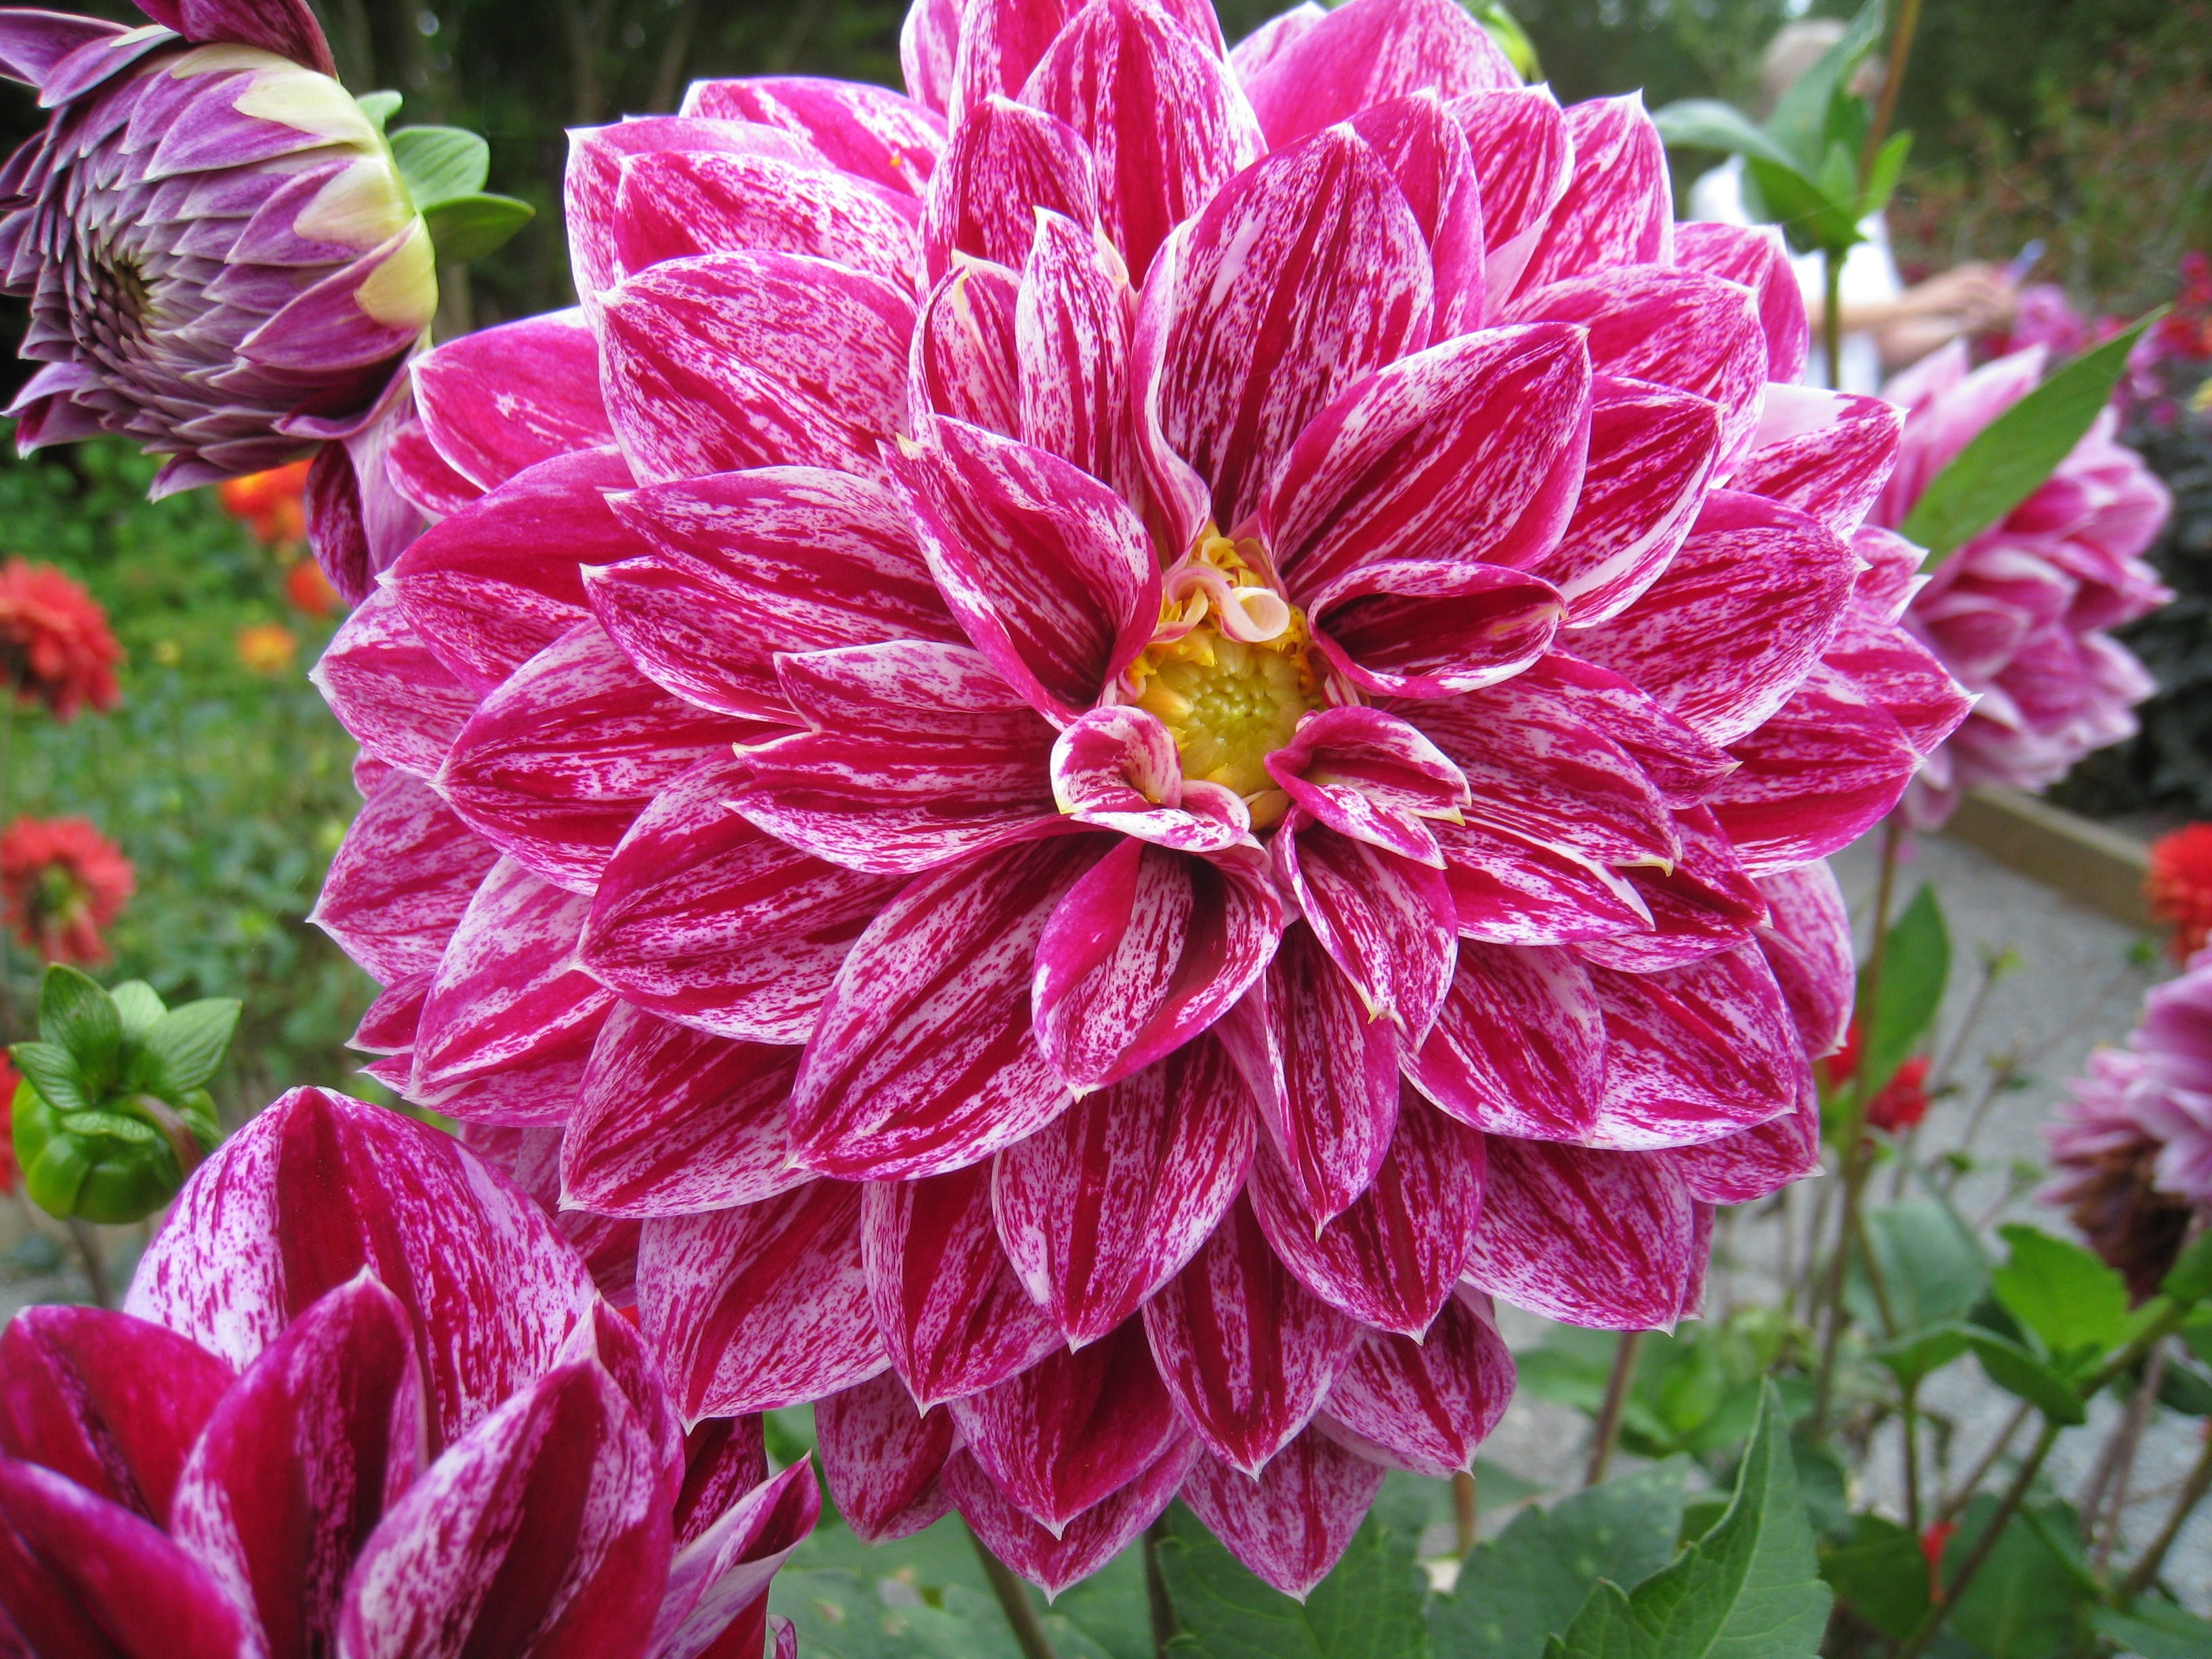
plant, flower, petal, green, autumn, garden, pink, flowers, dahlia, colors, buds, flowering plant, daisy family, asterales, annual plant, land plant, chrysanths